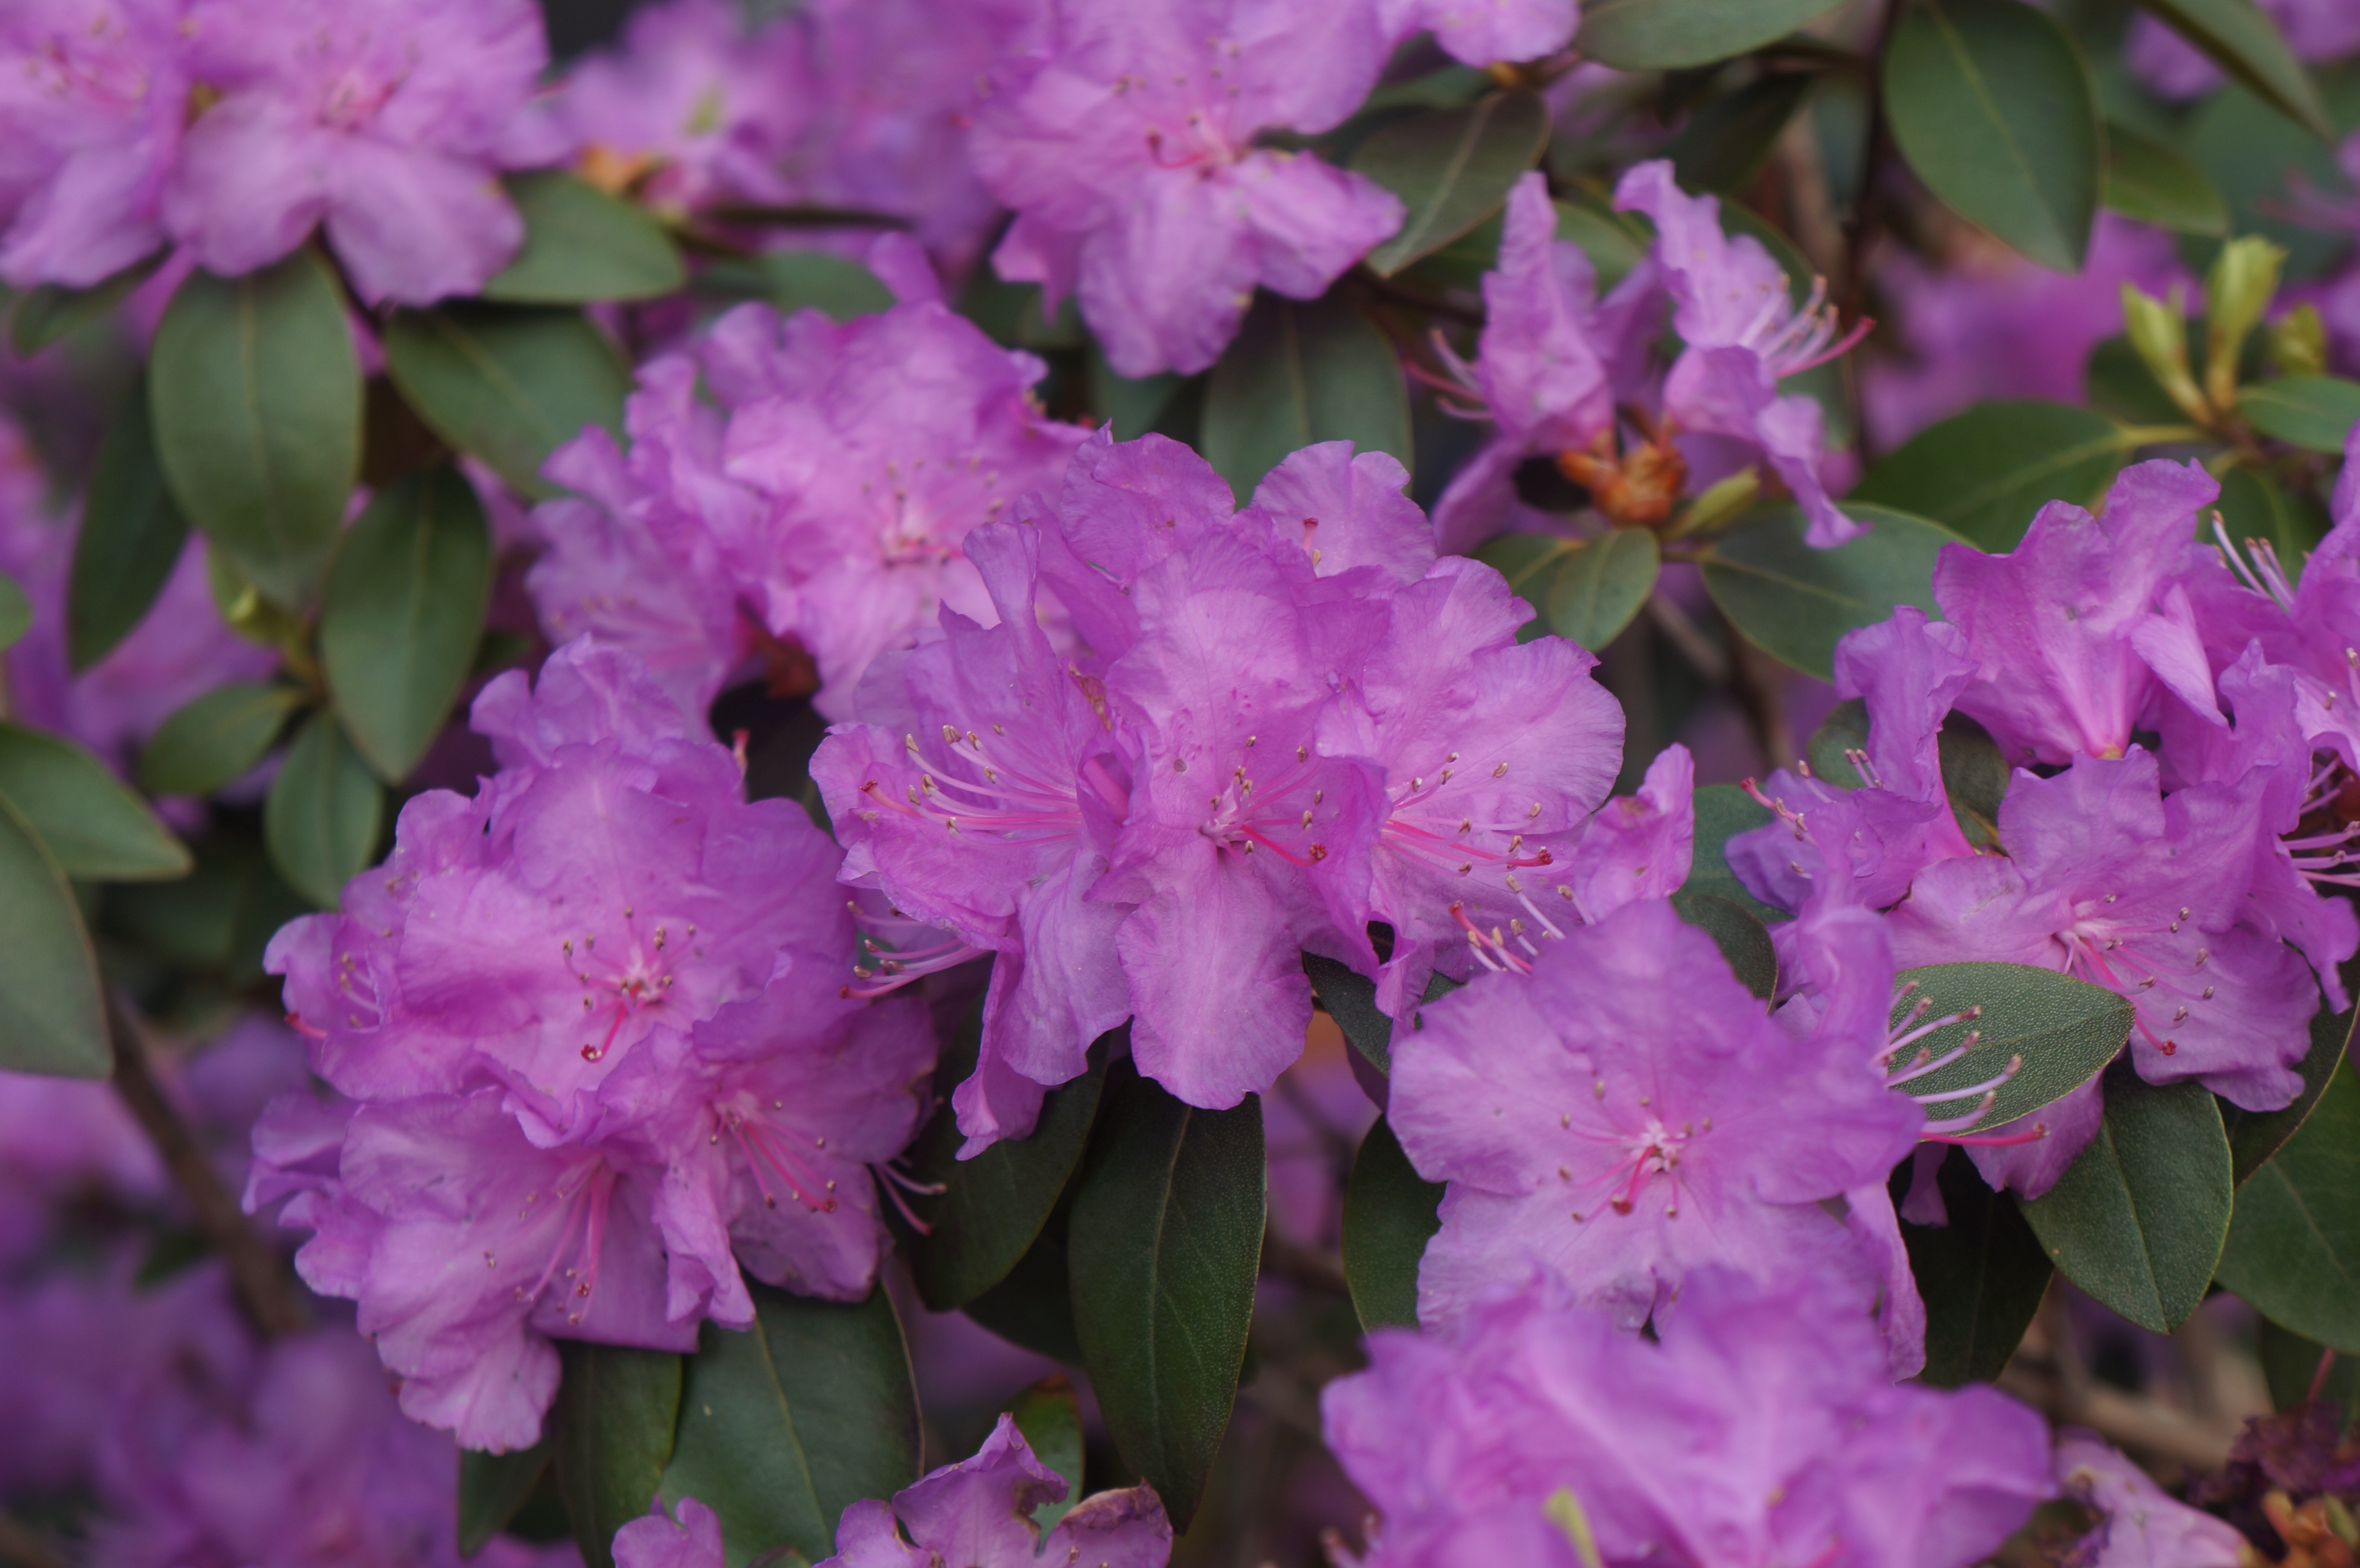
plant, flower, purple, bush, spring, shrub, rhododendron, purple flower, azalea, flowering plant, flower buds, annual plant, woody plant, land plant